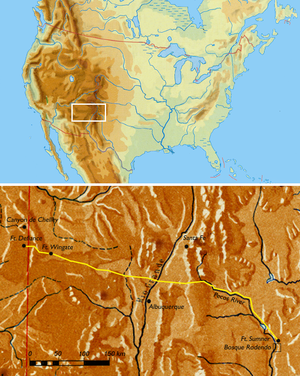
Cette page concerne des événements d'actualité qui se sont produits durant l'année 1864 du calendrier grégorien aux États-Unis.
La longue marche des Navajos, que l'on nomme également la longue marche vers Bosque Redondo, désigne une marche, vers la déportation, de plus de 20 jours, à laquelle l'United States Army contraignit de très nombreux Navajos en 1864. L'expression désigne également dans certains cas la période pendant laquelle le peuple navajo fut exilé de la terre de ses ancêtres.
Kit Carson est un général et un pionnier de la Conquête de l'Ouest américain. Orphelin de père à 7 ans, il travaille à la ferme familiale puis dans une sellerie, avant qu'attiré par les récits des trappeurs, il parte à 16 ans découvrir le continent. La connaissance qu'il acquiert de l'Ouest sauvage l'amène à servir de guide à l'explorateur John Charles Frémont.